Ring Line (Oslo)

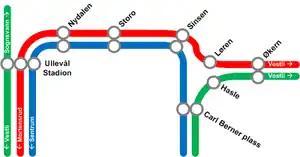
Diagram showing how the Ring Line will operate when the Hasle Line is built

Storo opened as a tram station as part of the Grünerløkka–Torshov Line on 28 November 1902. It is located about 200 meters from Grefsen Station of the Gjøvik Line. The Norwegian National Rail Administration is planning to move the station platform so there can be direct transfer between NSB Gjøvikbanen's commuter rail services, and the metro. Storo functions as a bus and tram hub; it serves line 11, 12 and 18 on the Grünerløkka–Torshov- and Kjelsås Line, and line 17 on the Sinsen Line.